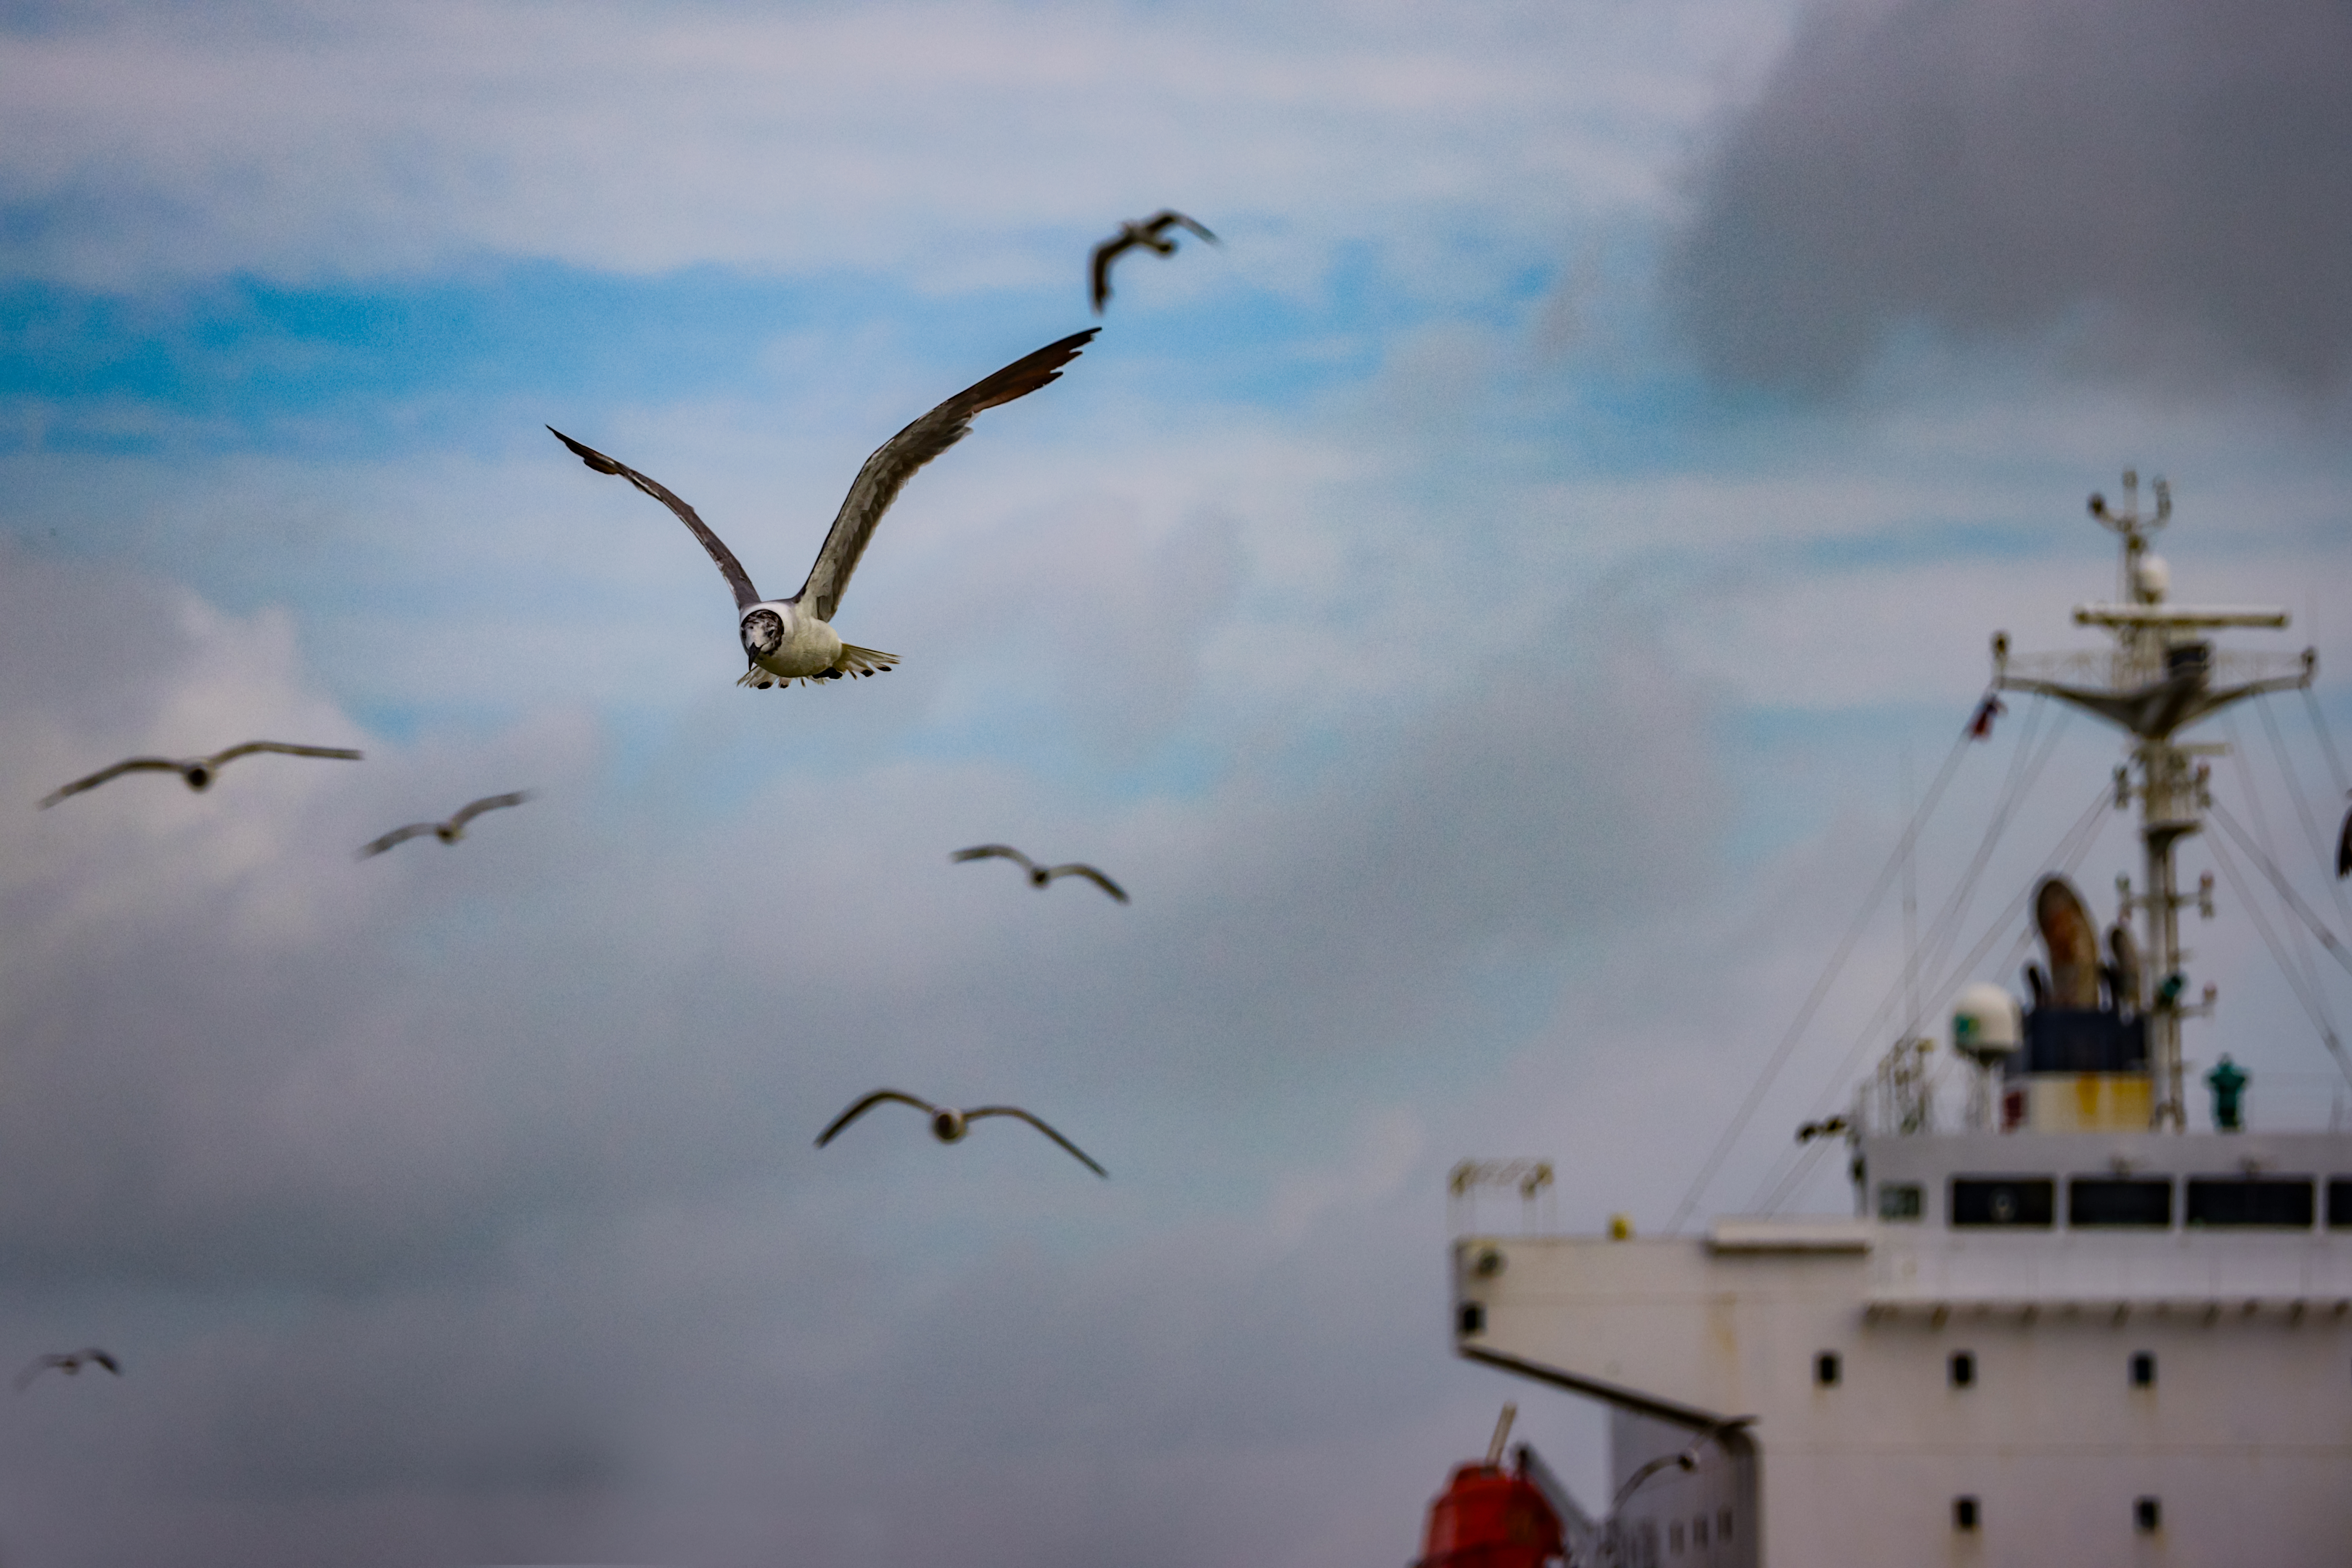
water, sky, clouds, outdoors, boat, industry, tugboat, cloud, bird, vertebrate, naval architecture, wing, beak, seabird, animal migration, horizon, flock, bird migration, landscape, ship, wildlife, gull, charadriiformes, water bird, ocean, water transportation, flight, evening, watercraft, city, sea, lari